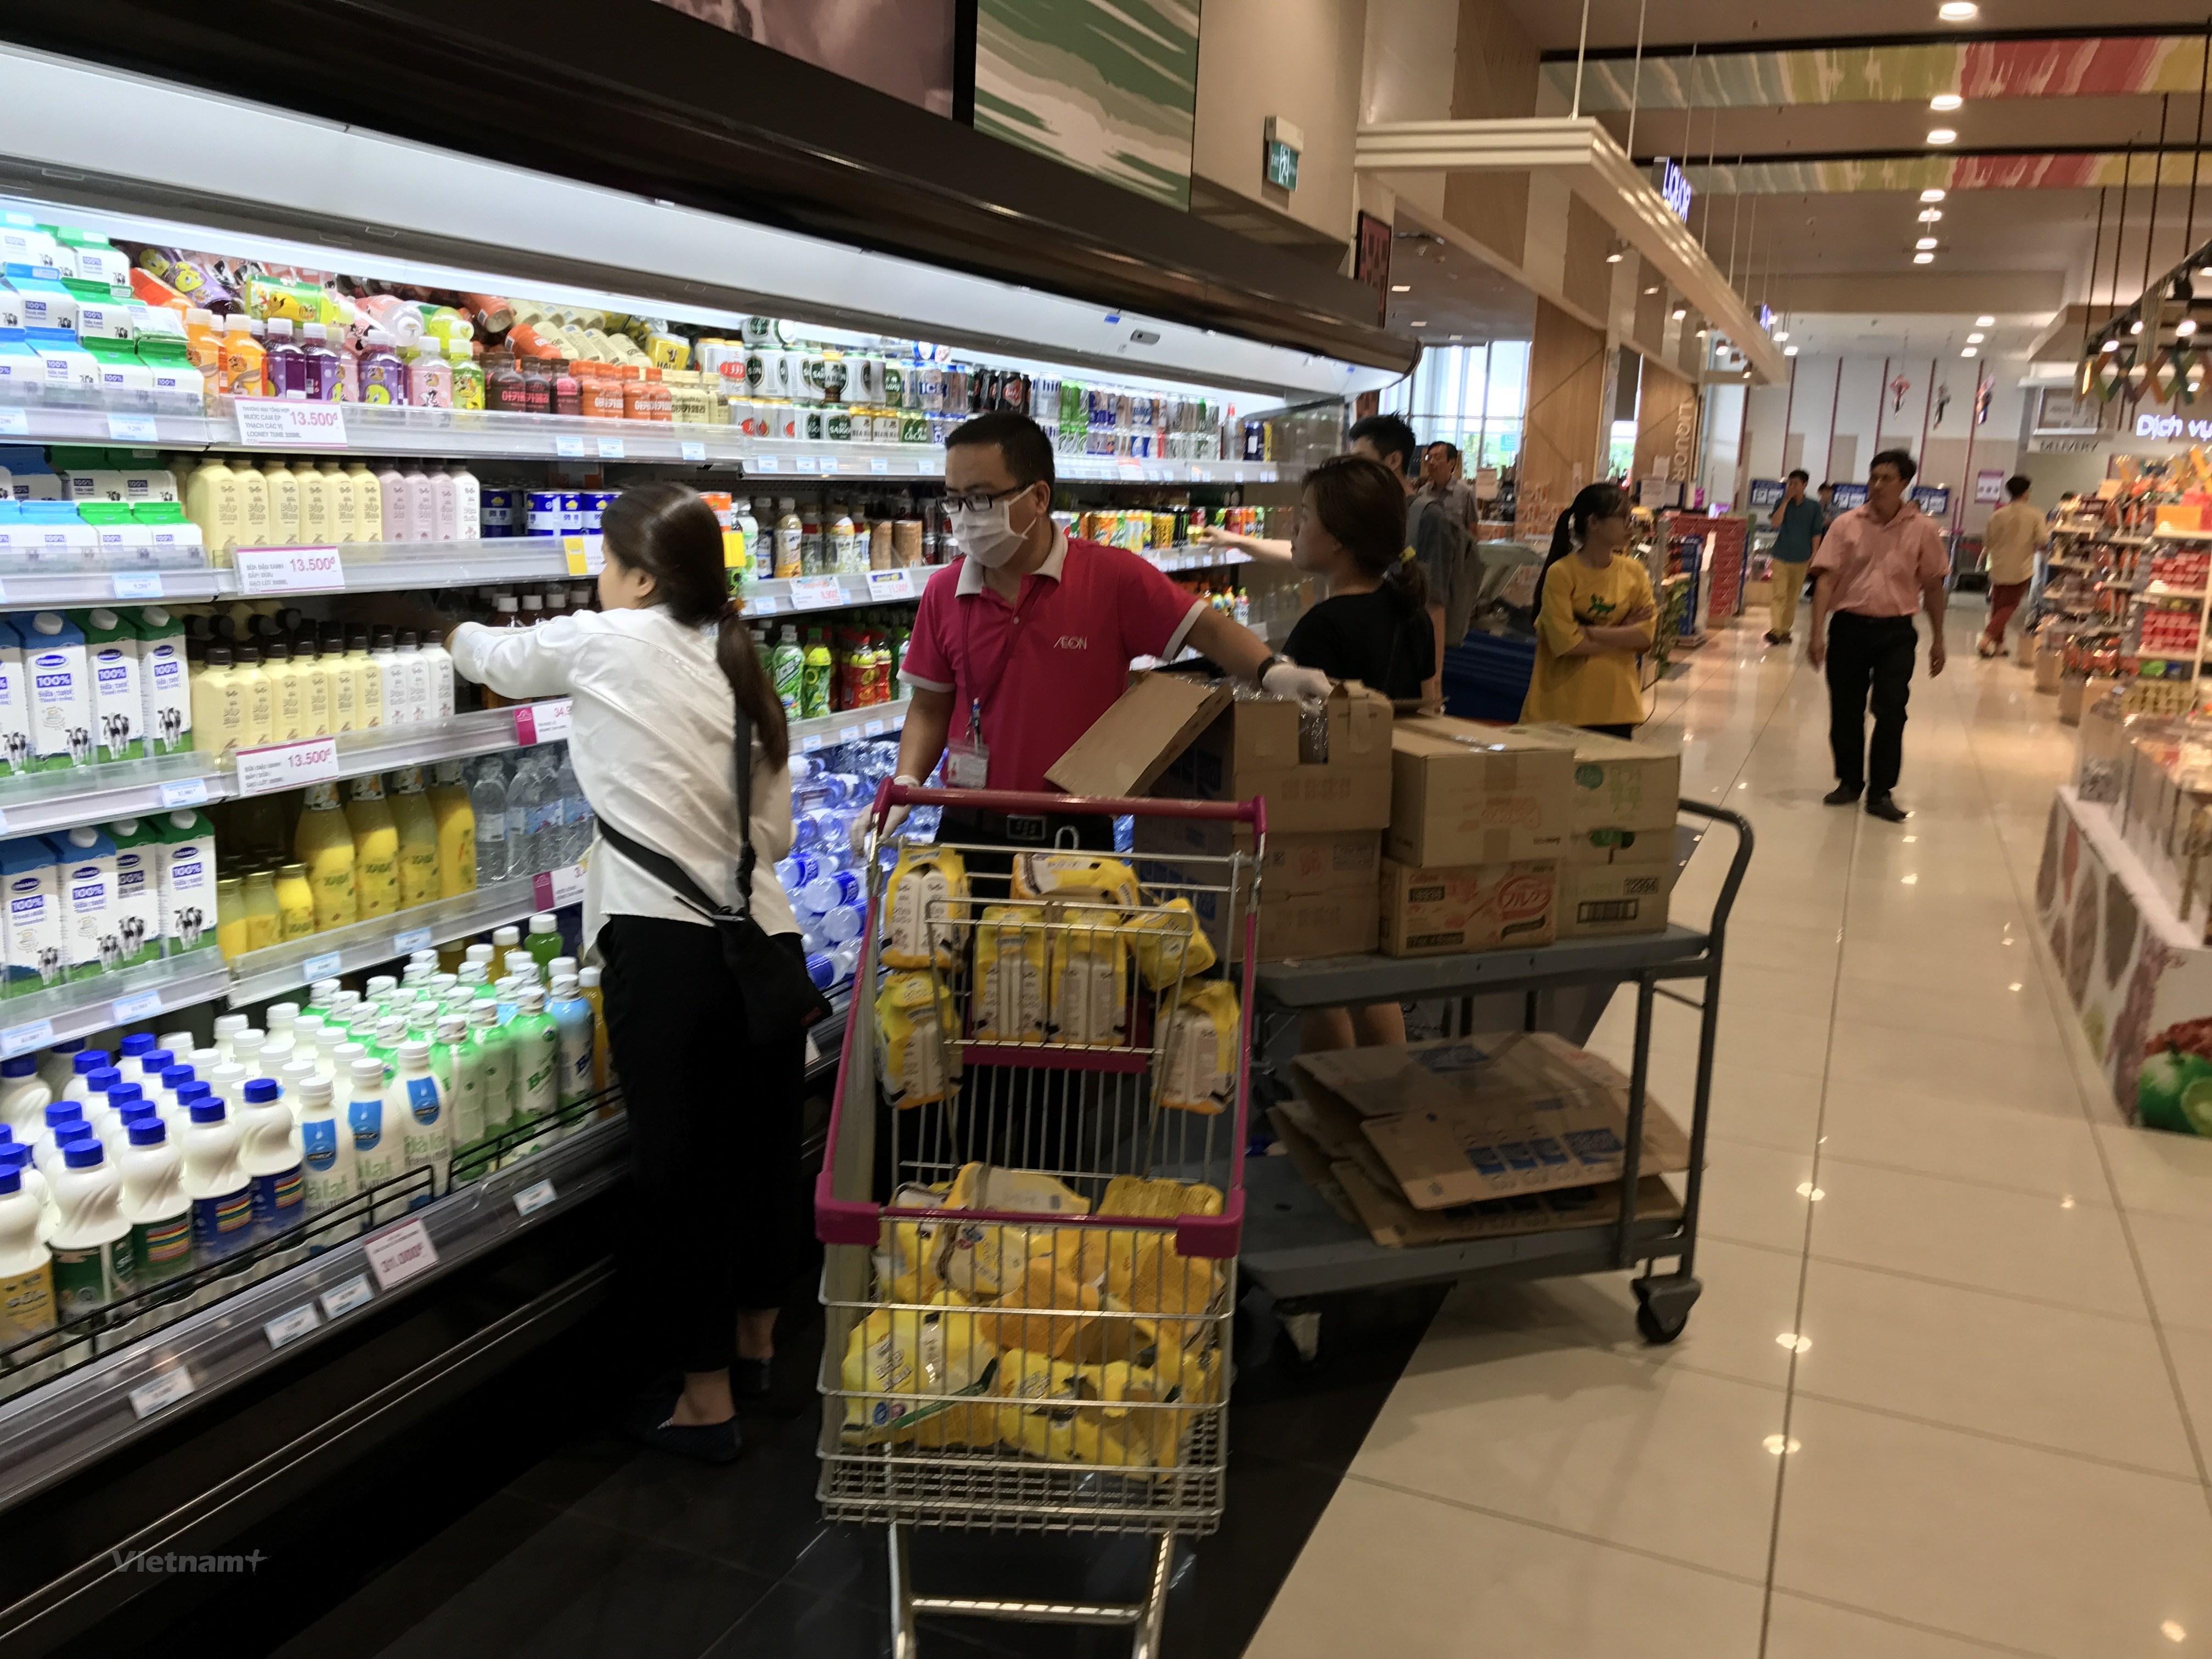
người đàn ông mặc áo đỏ đang đứng bên một chiếc xe đẩy siêu thị và một chiếc xe chở các thùng hàng